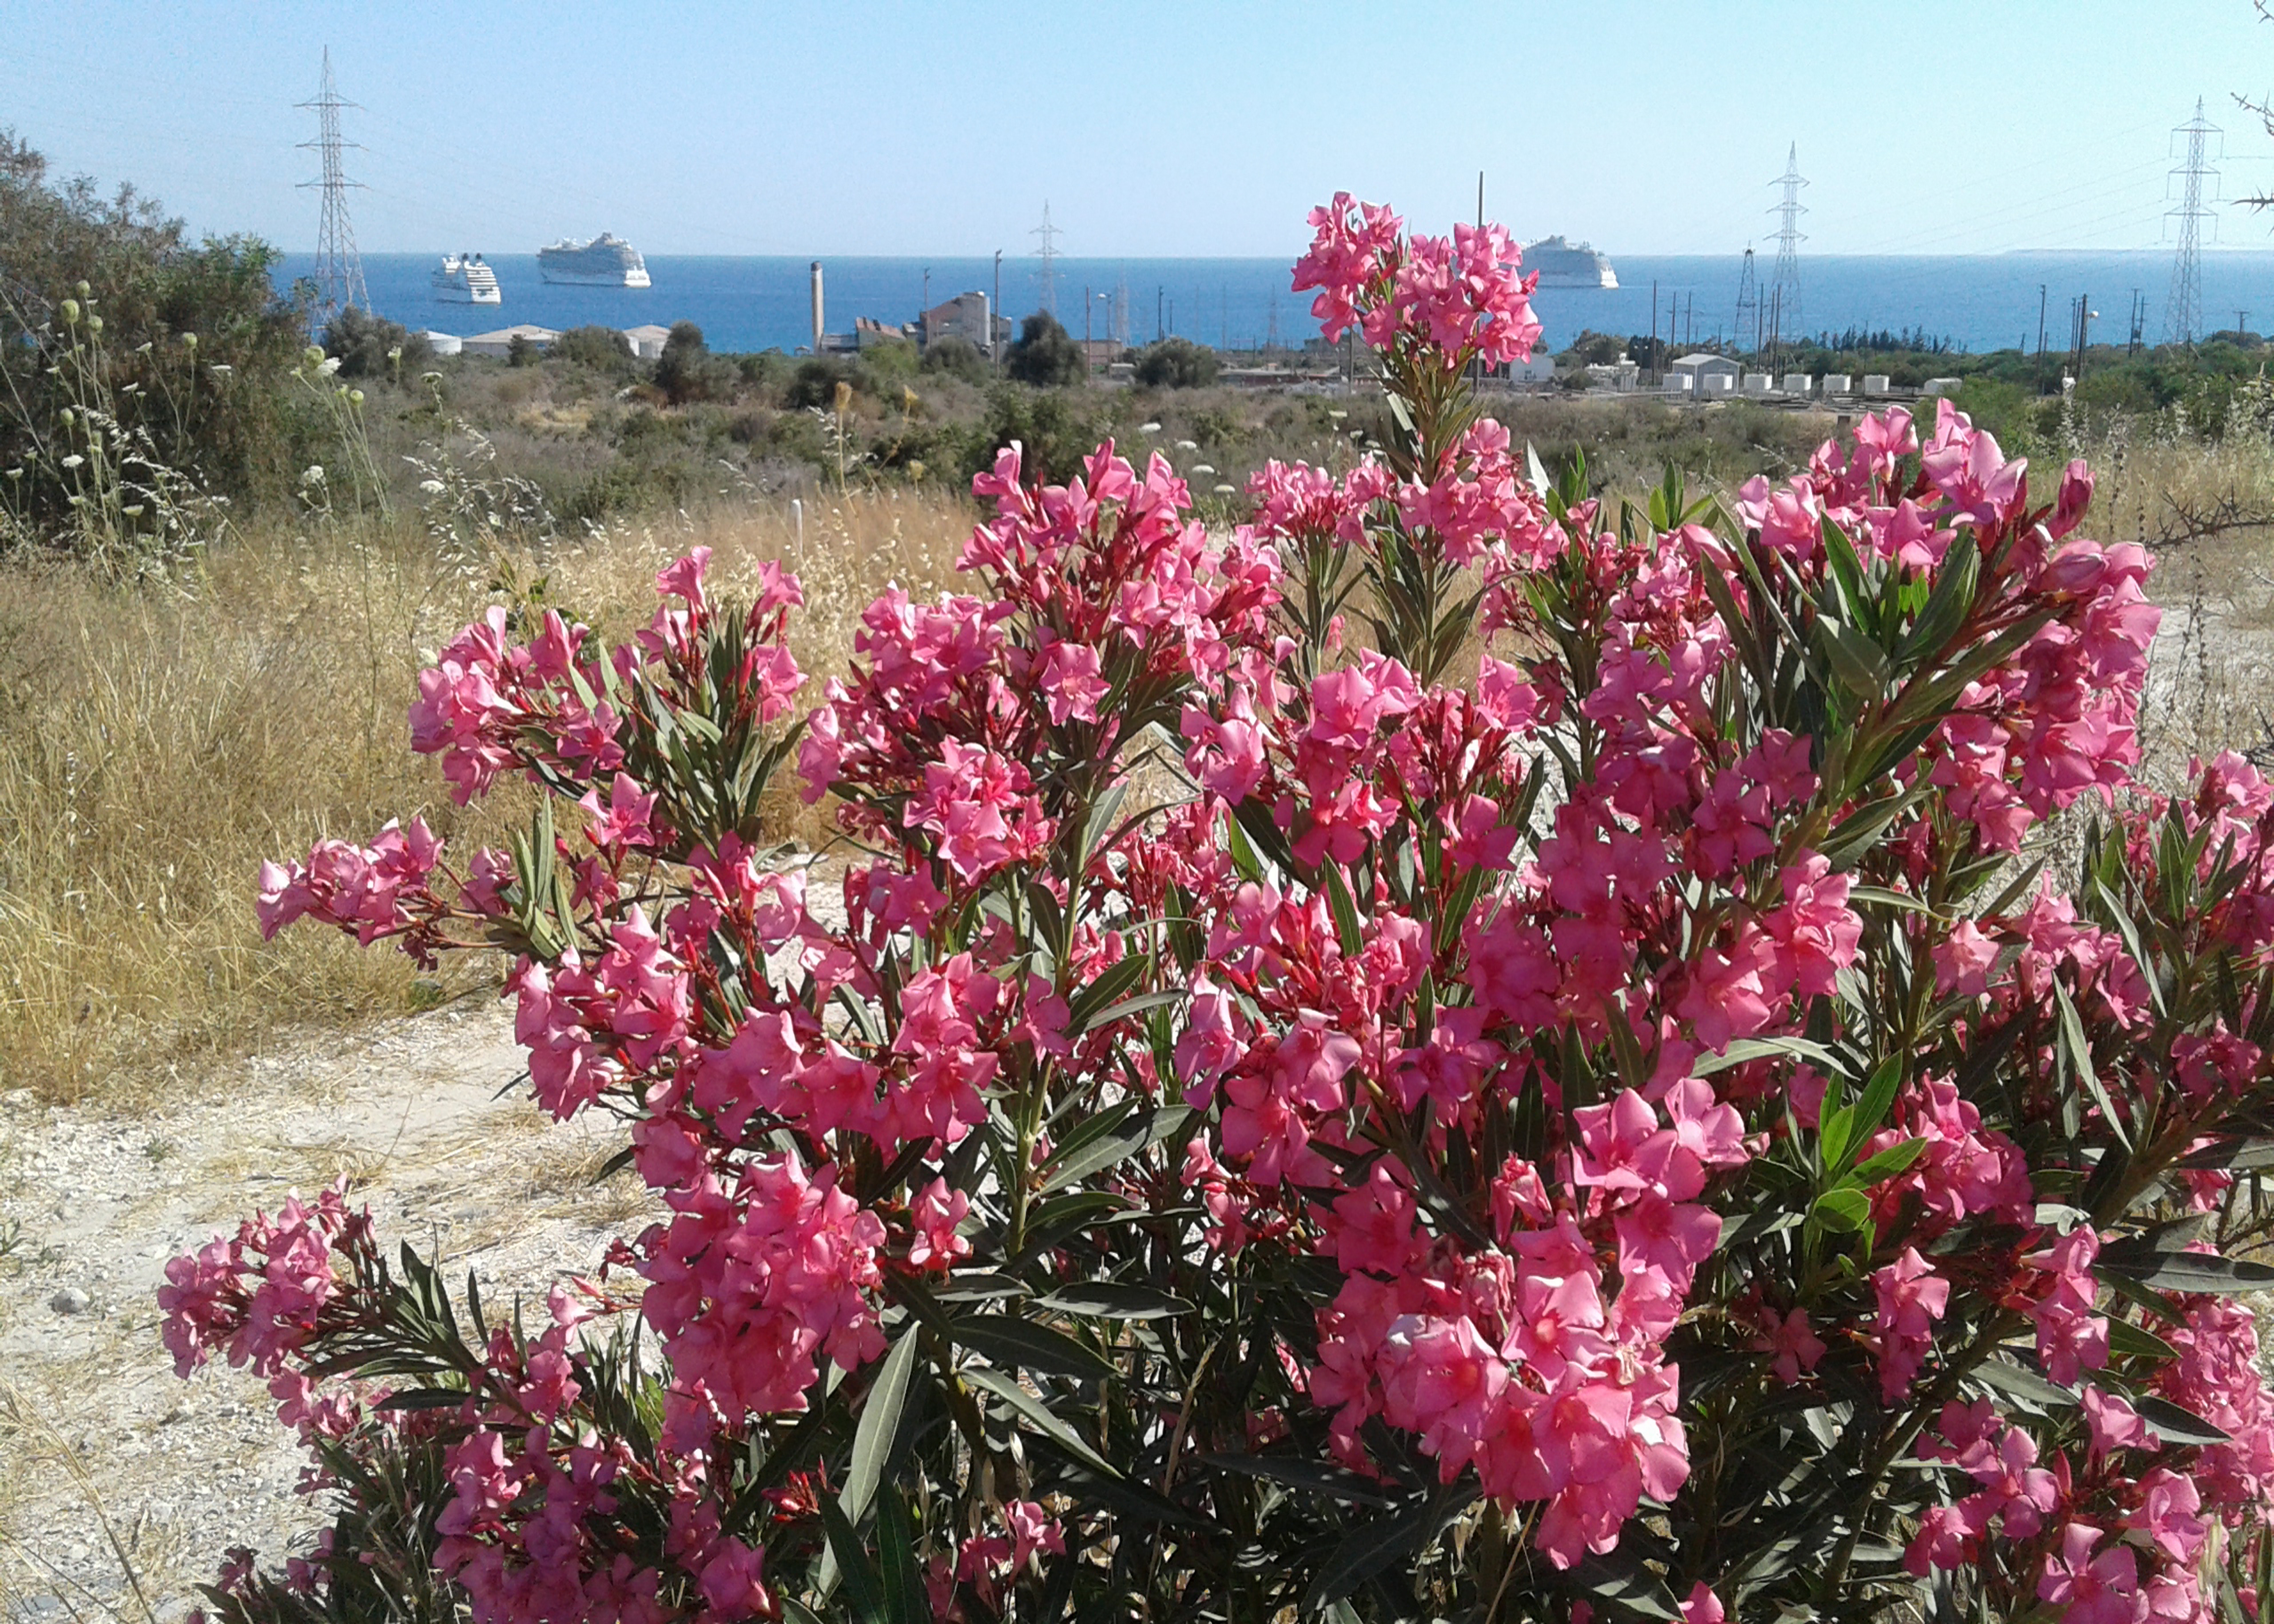
sky, sea, boat, vegetation, flowers, pink, flower, plant, plant community, petal, tree, natural landscape, shrub, groundcover, terrestrial plant, flowering plant, landscape, annual plant, magenta, subshrub, herbaceous plant, plantation, garden, blossom, shrubland, chaparral, Forb, wildflower, rhododendron, arctostaphylos